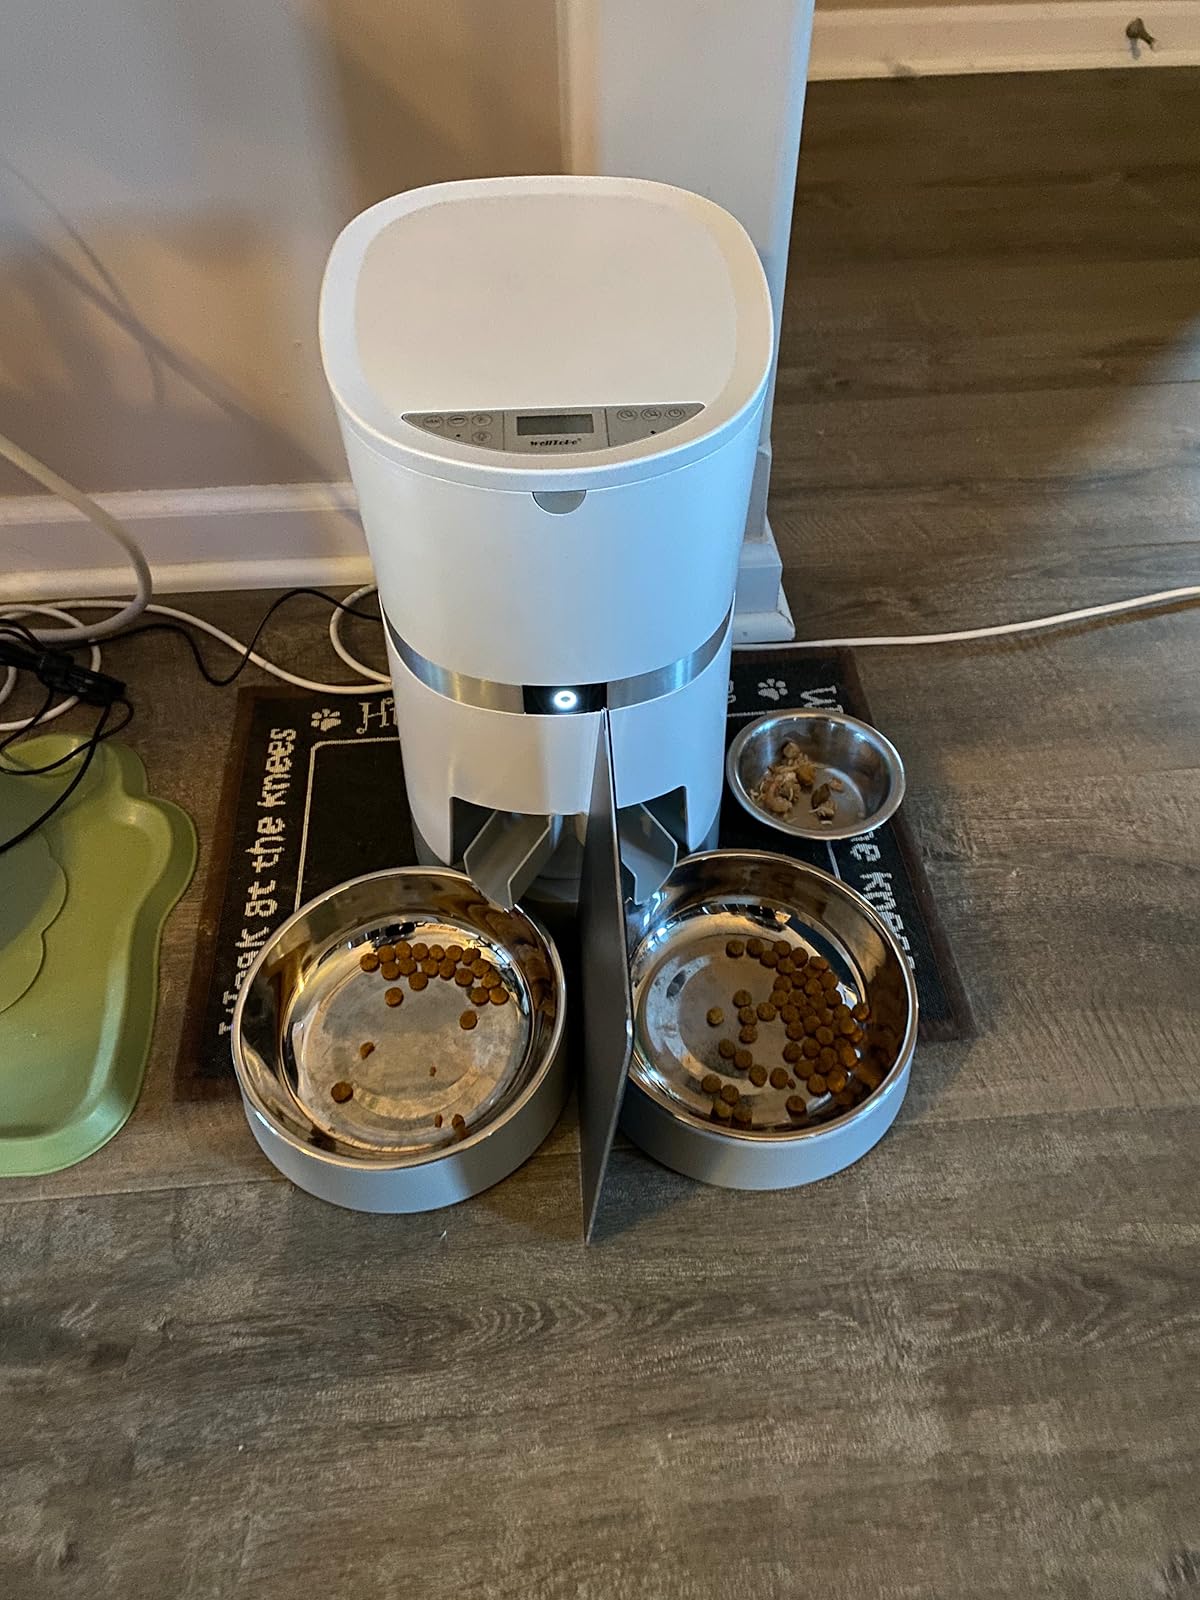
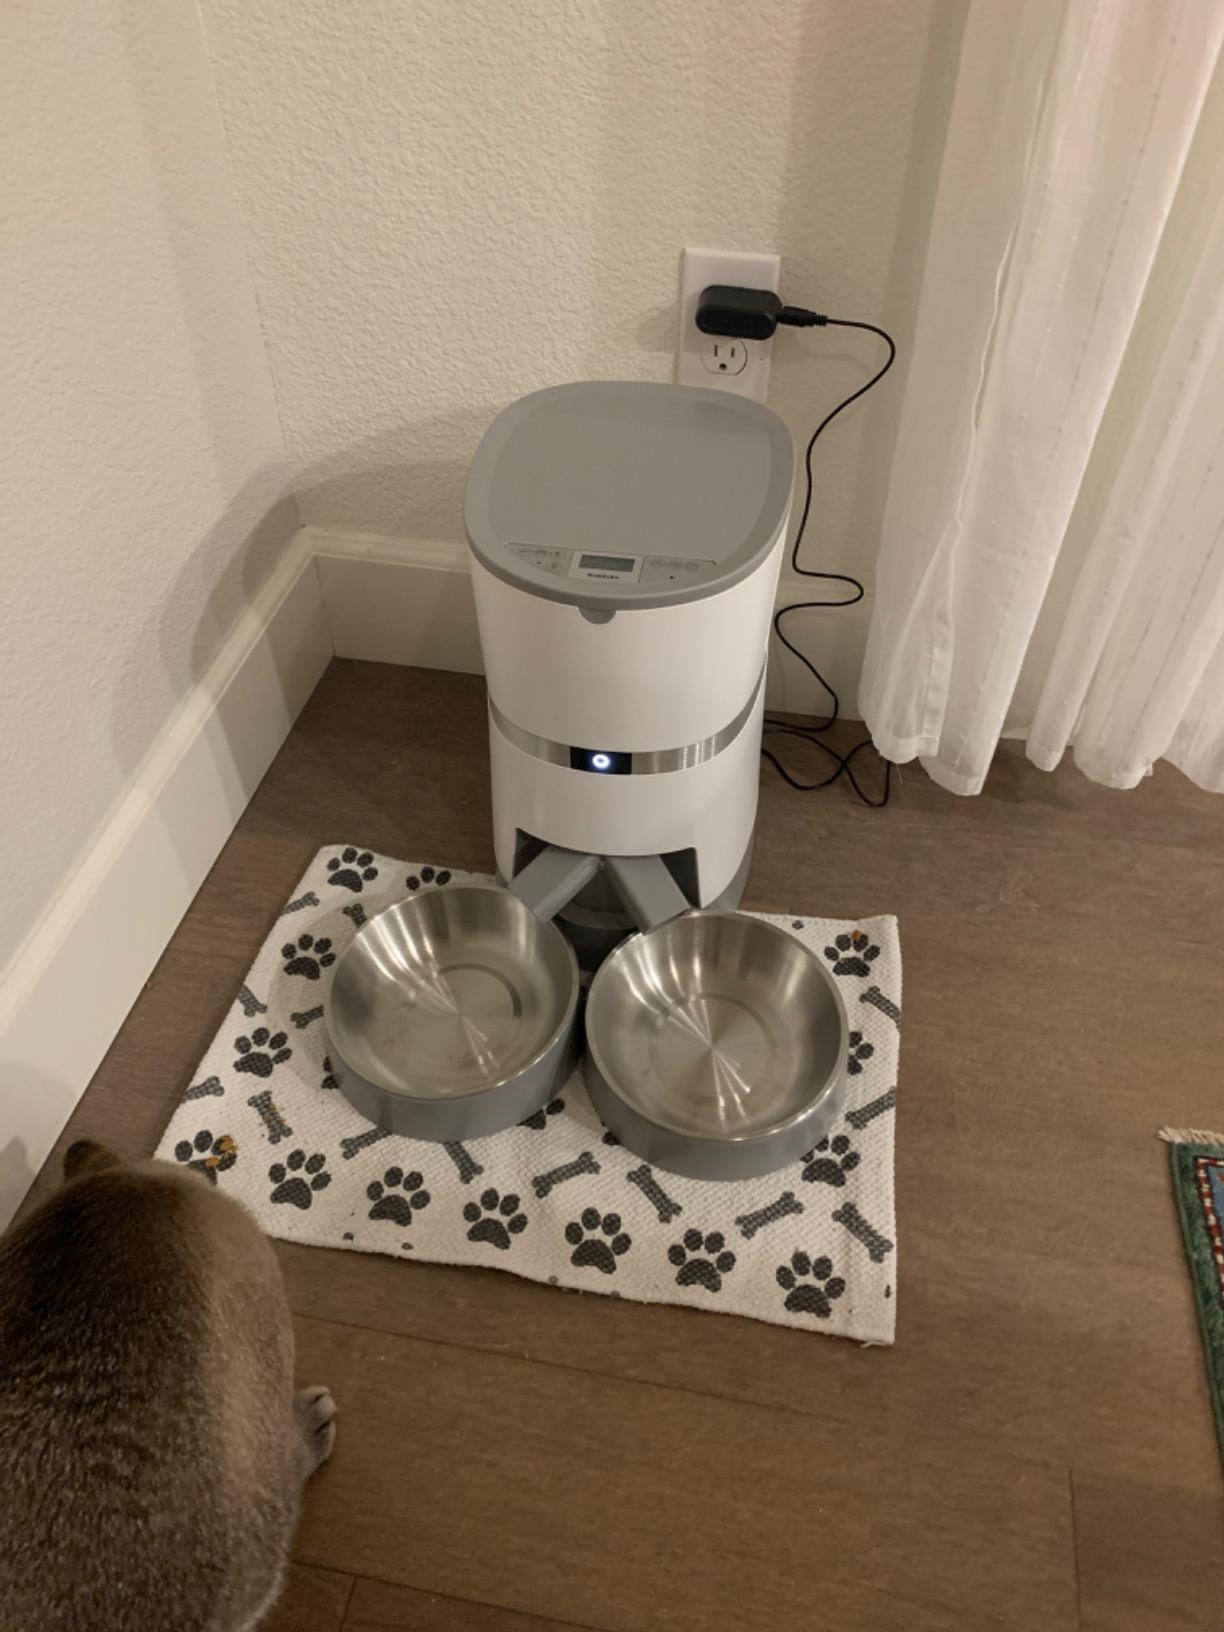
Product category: items_feeder
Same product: yes